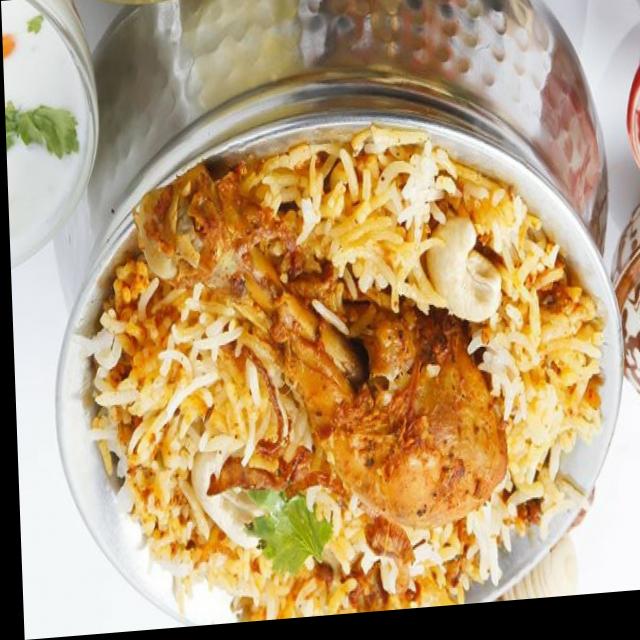
Dish: biryani